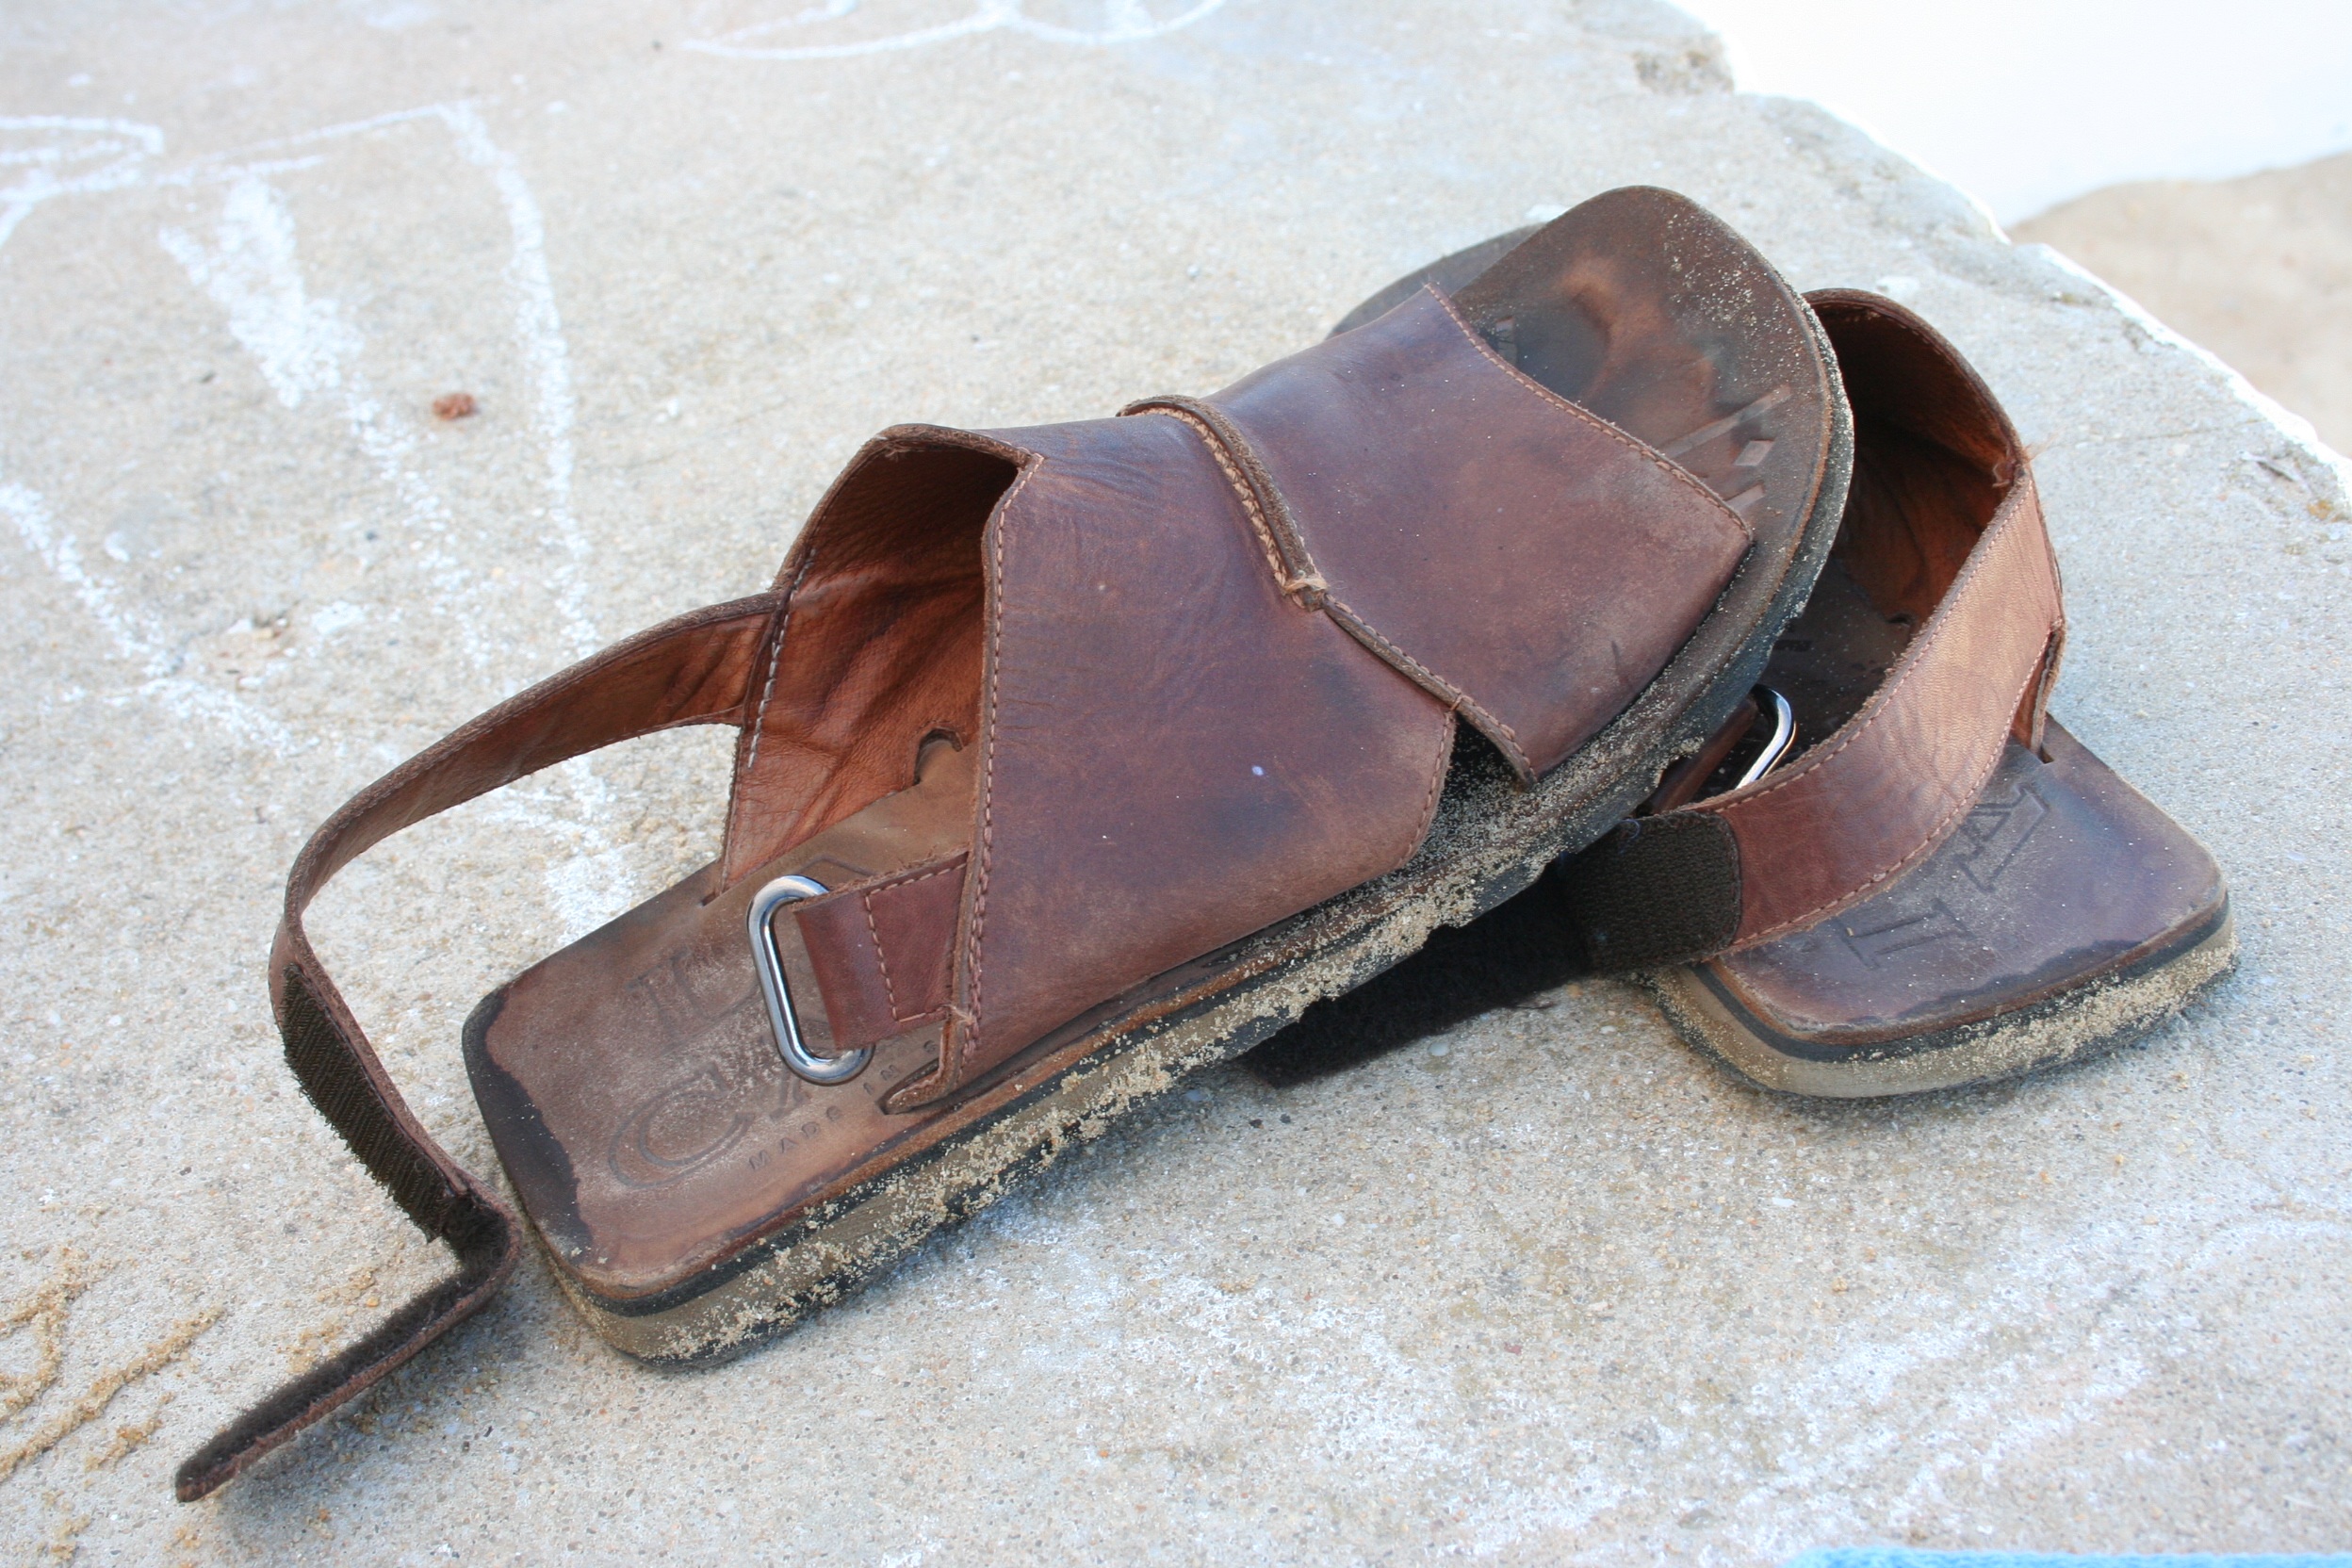
shoe, leather, summer, boot, leg, brown, material, sandal, textile, footwear, outdoor shoe